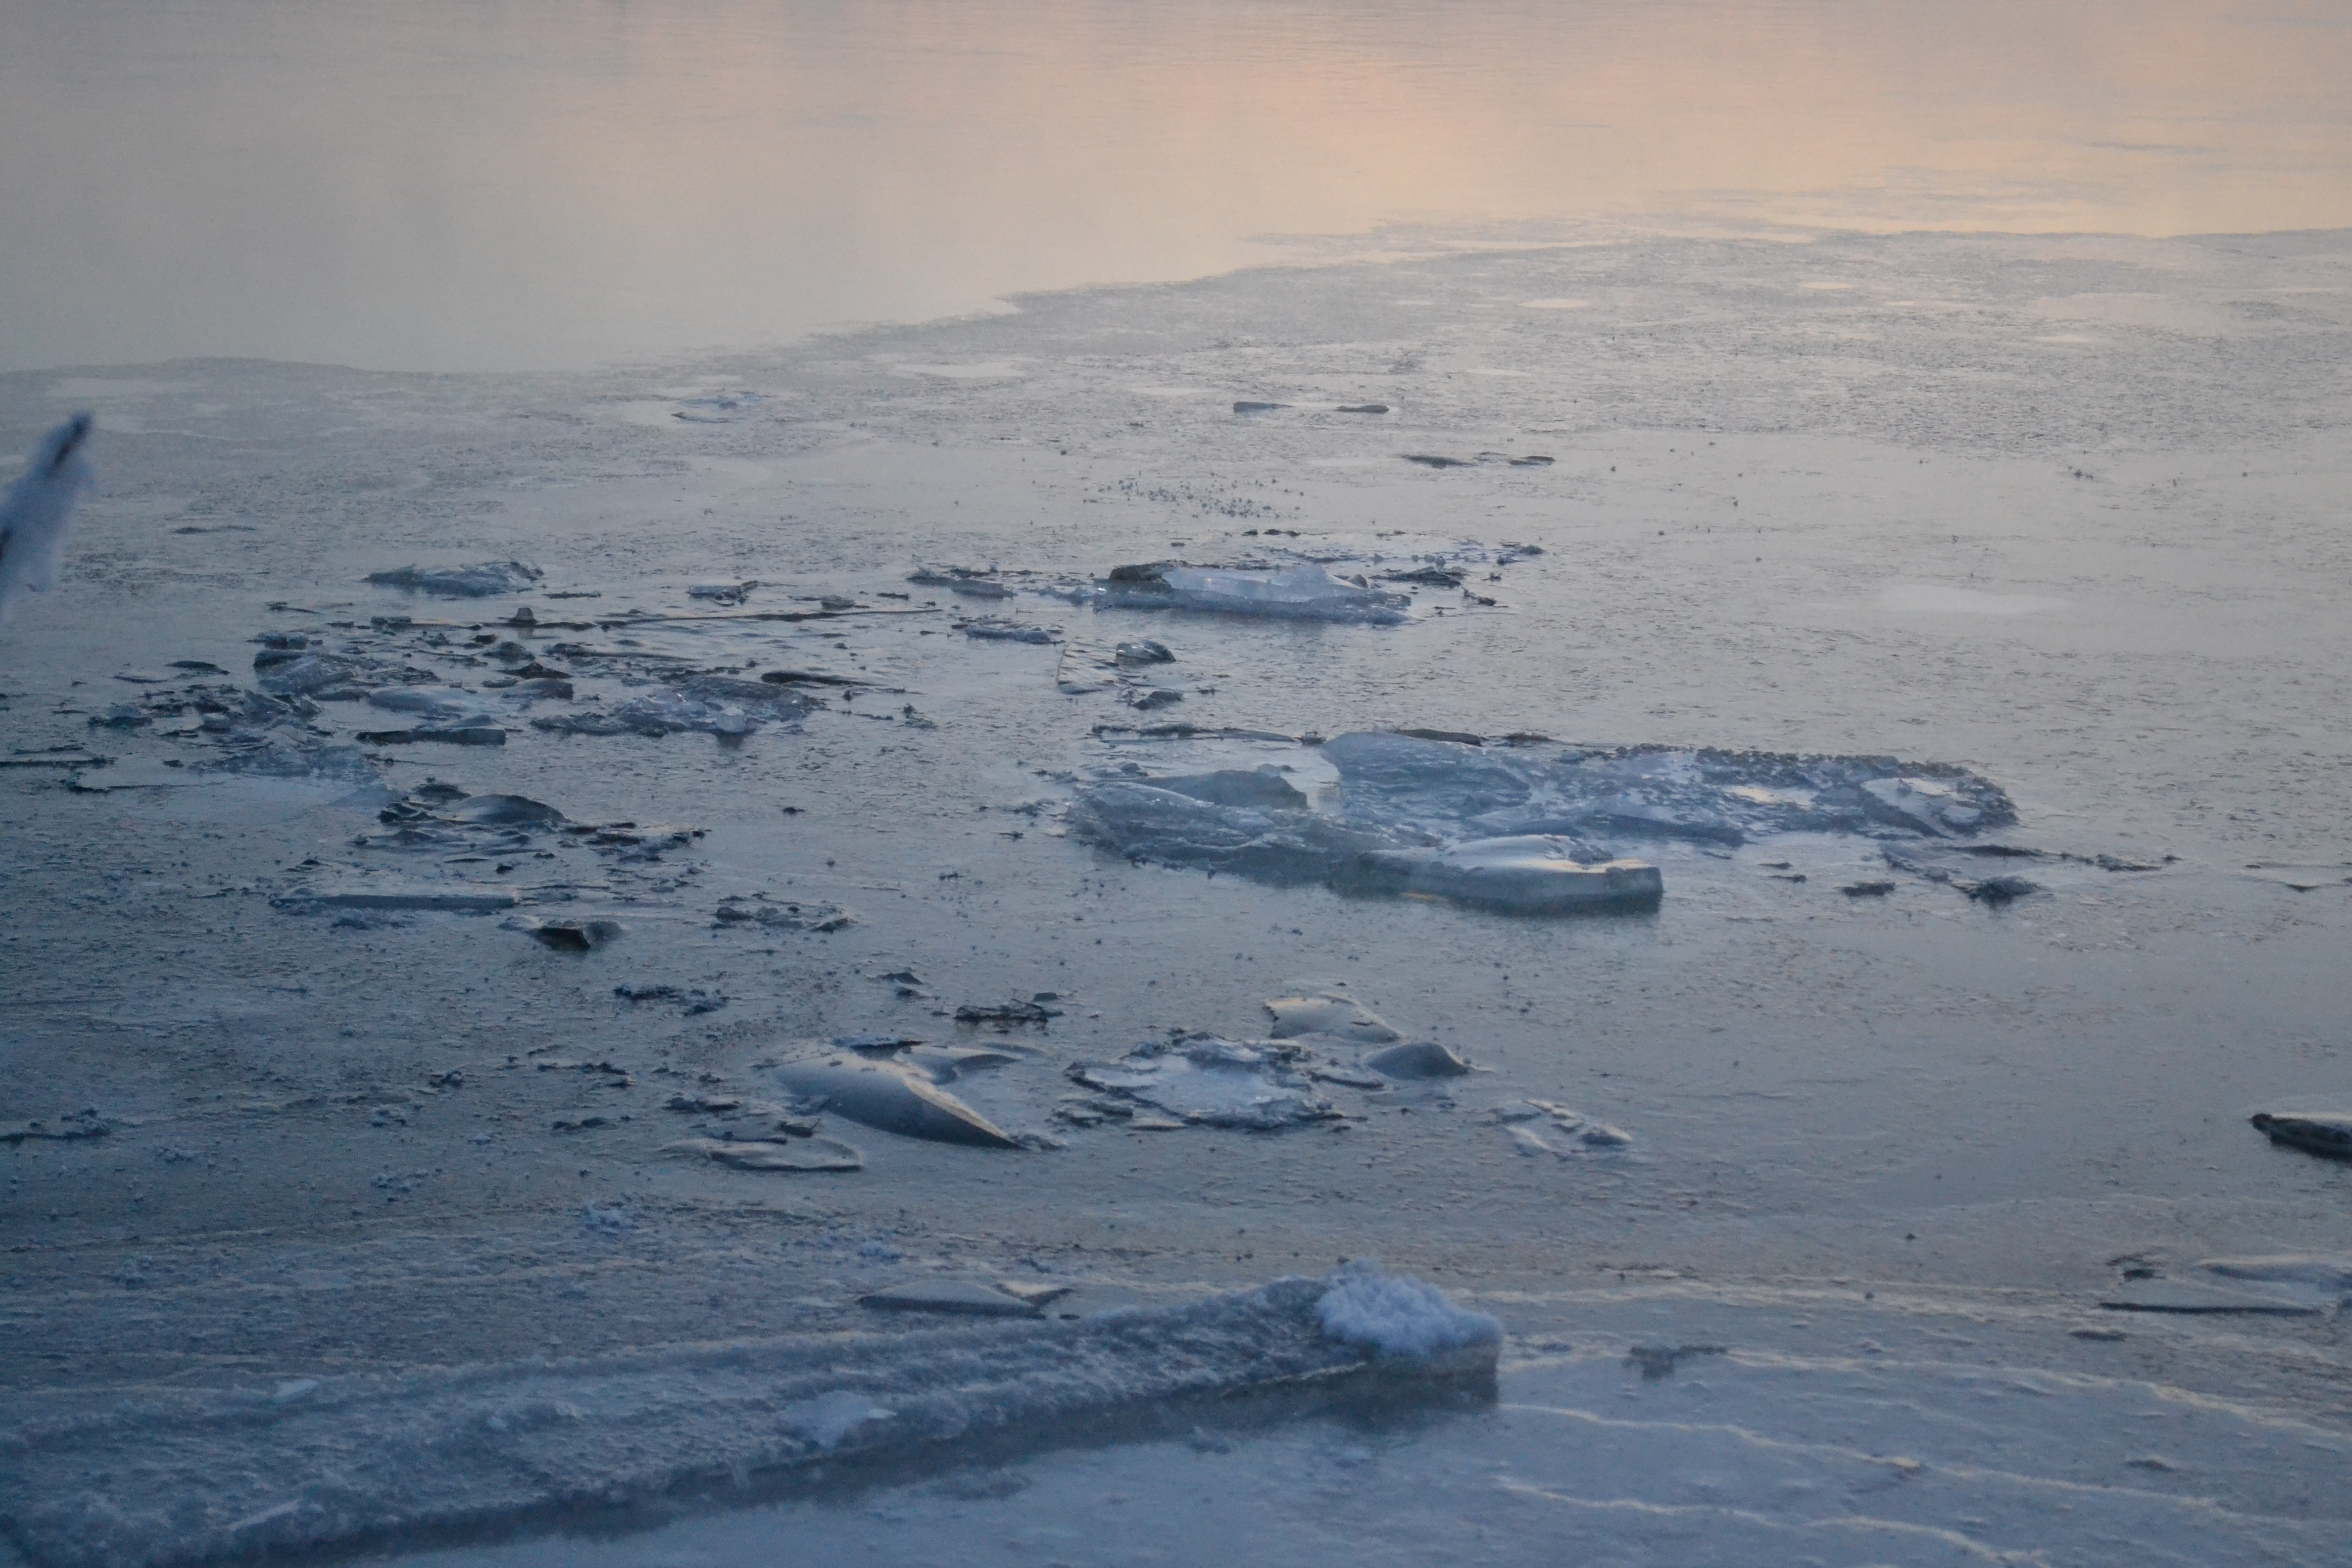
sea, coast, ocean, mountain, snow, winter, cloud, wave, ice, reflection, weather, arctic, tundra, freezing, arctic ocean, mudflat, natural environment, atmospheric phenomenon, atmosphere of earth, wind wave